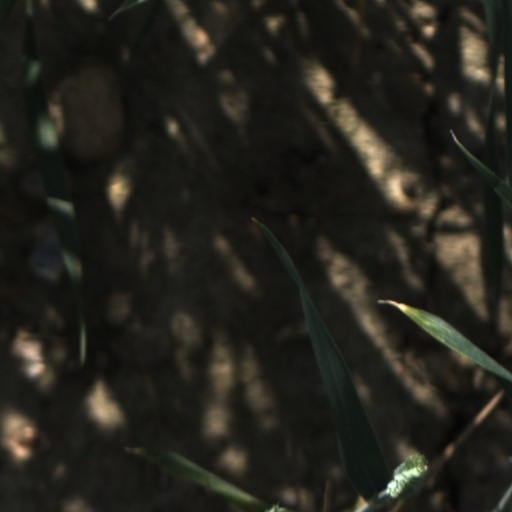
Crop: wheat